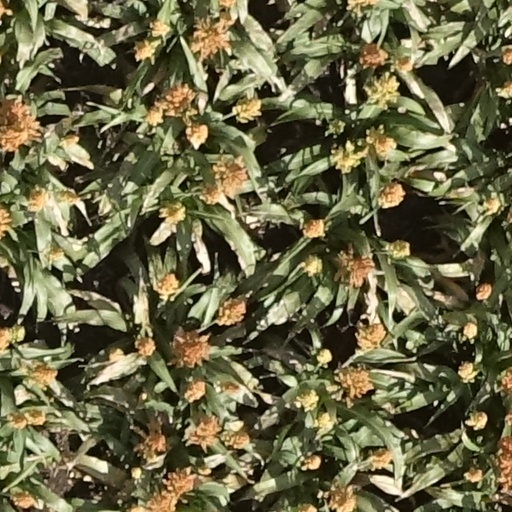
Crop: sorghum